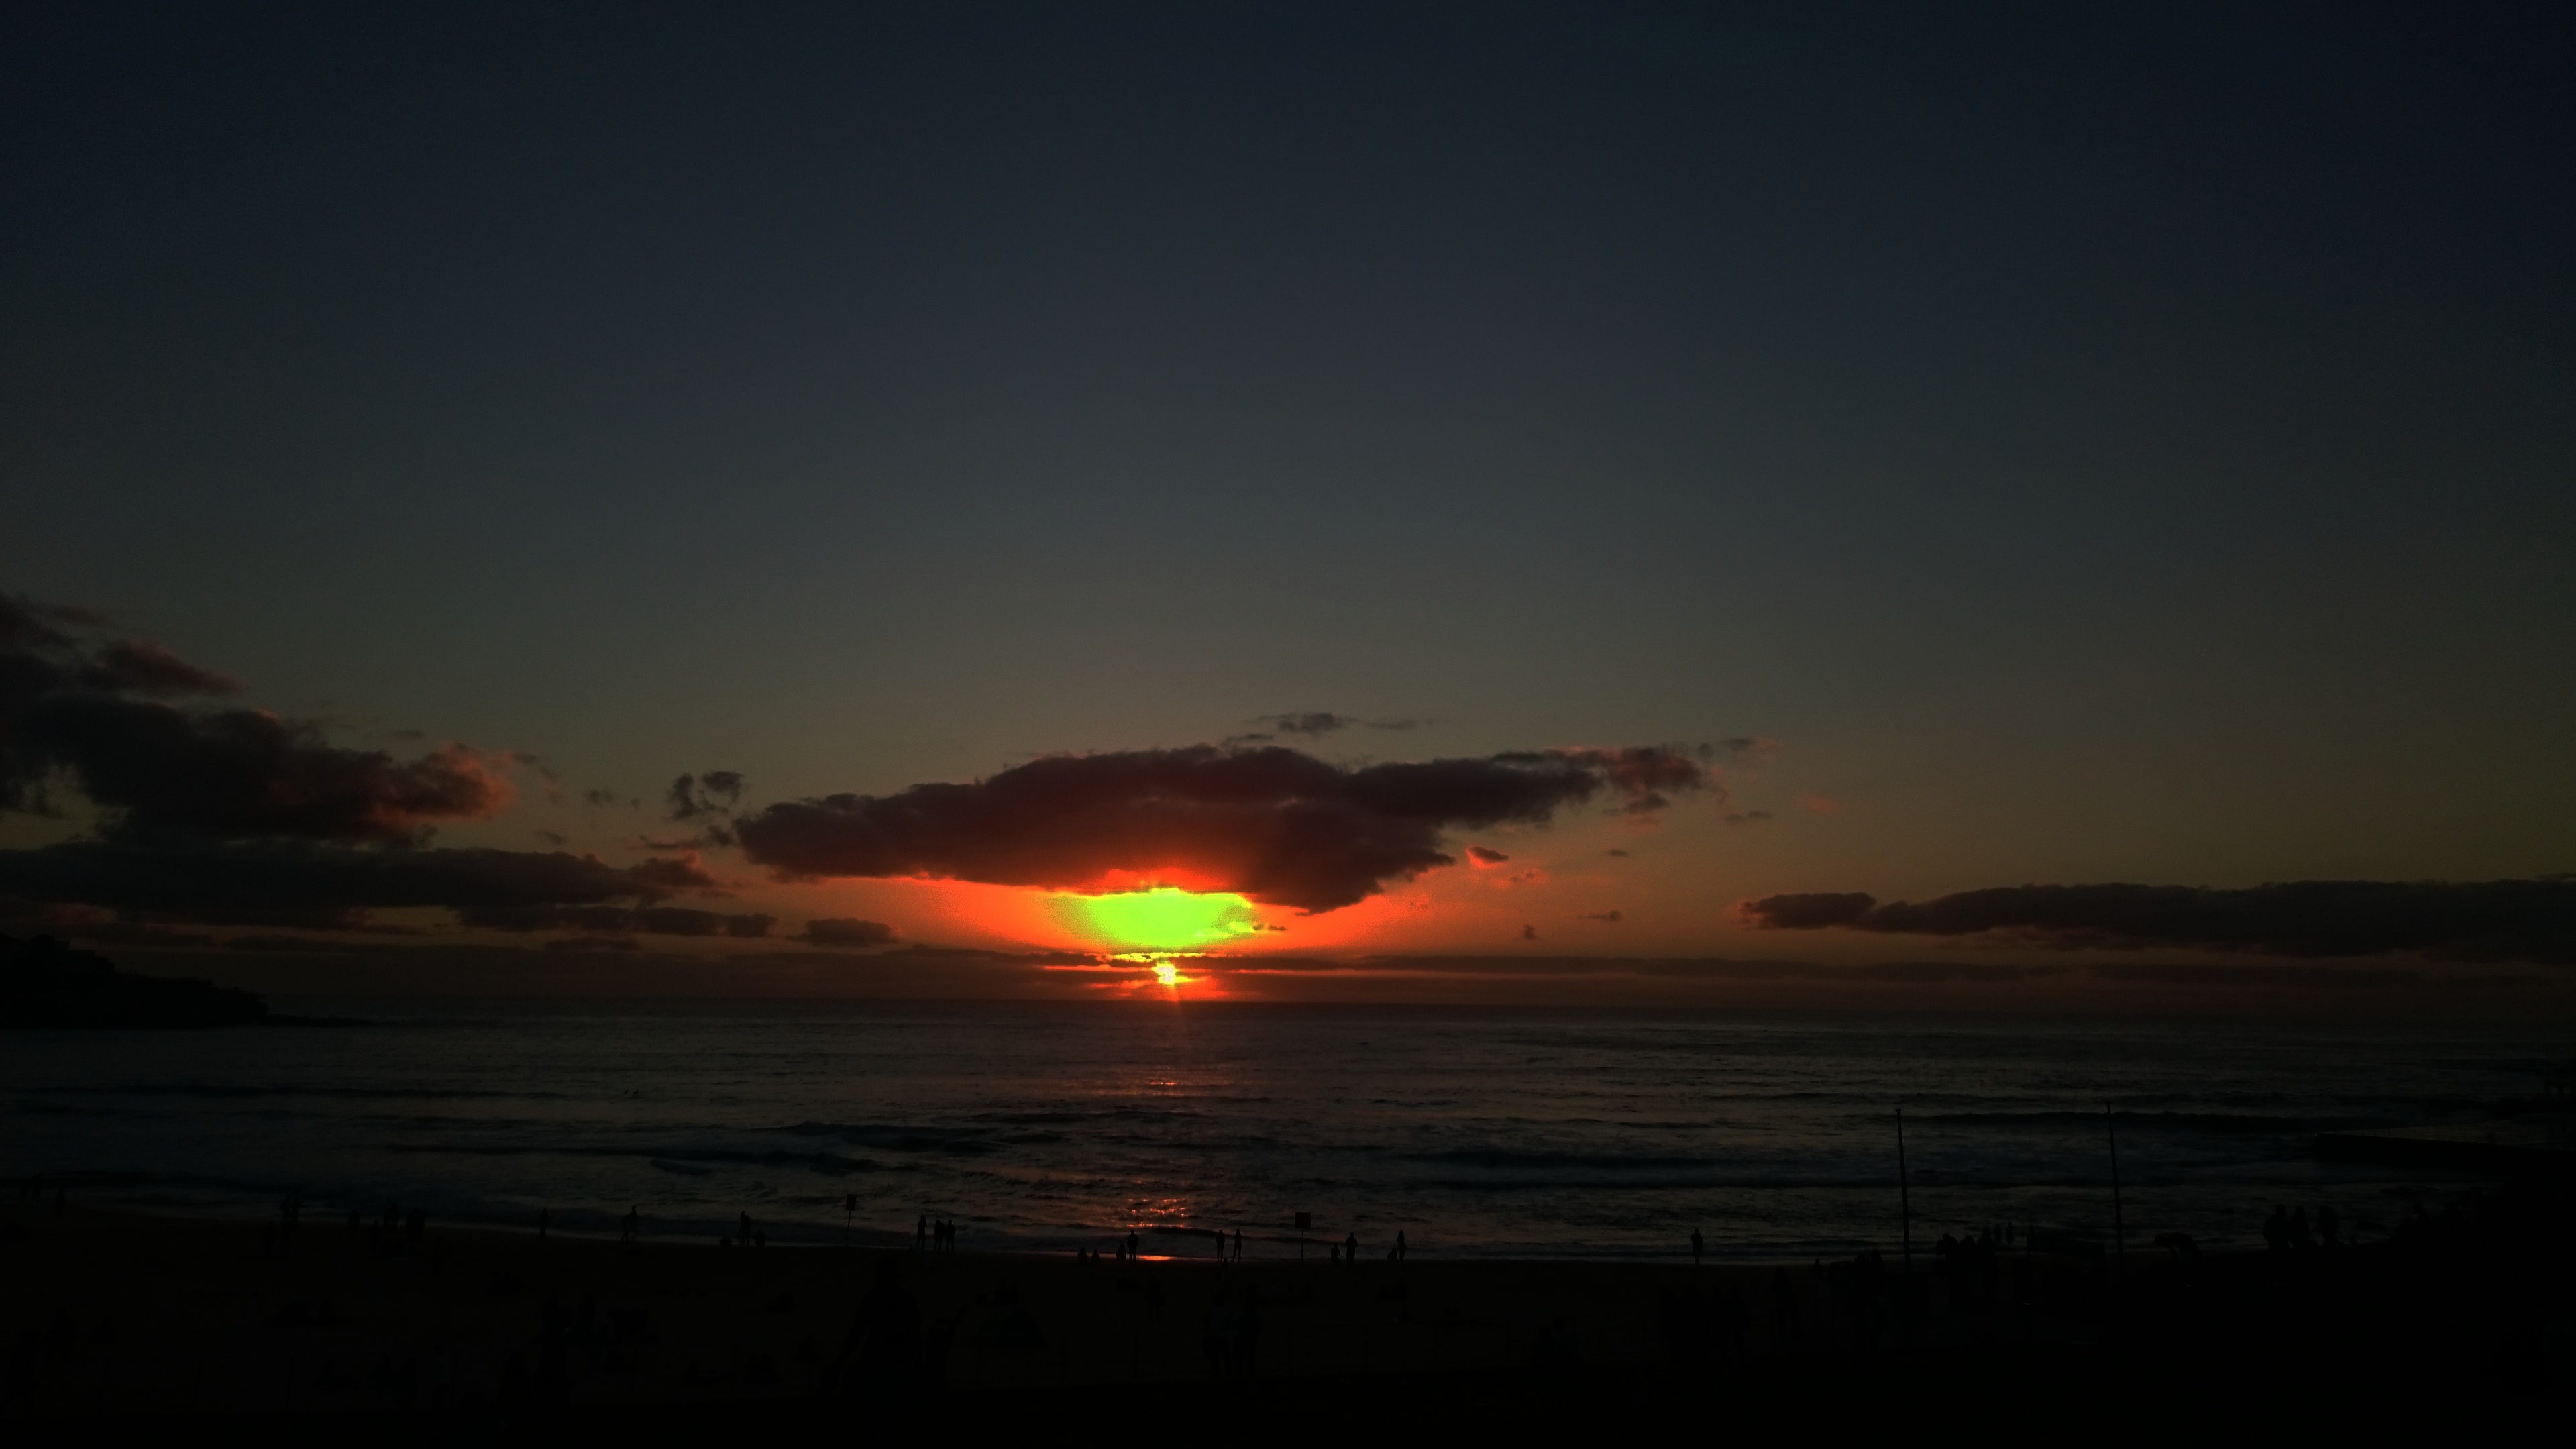
beach, sea, coast, ocean, horizon, cloud, sky, sun, sunrise, sunset, morning, dawn, atmosphere, dusk, evening, living, bondi, afterglow, bondi beach, new years day, nye, atmosphere of earth